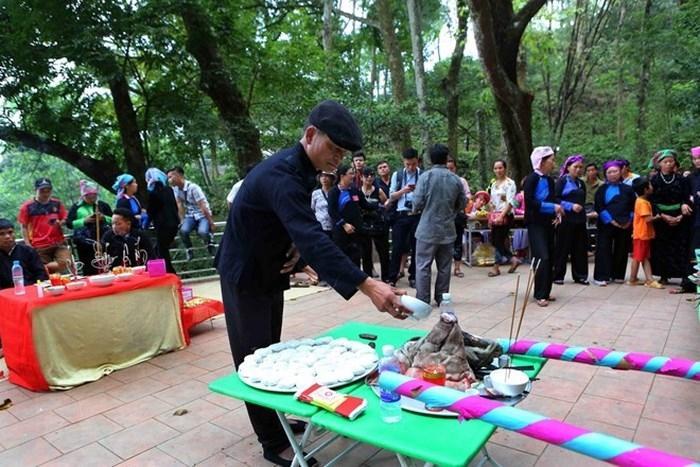
có những que nhang xuất hiện trên chiếc bàn trải thảm đỏ và cái bàn xanh lá